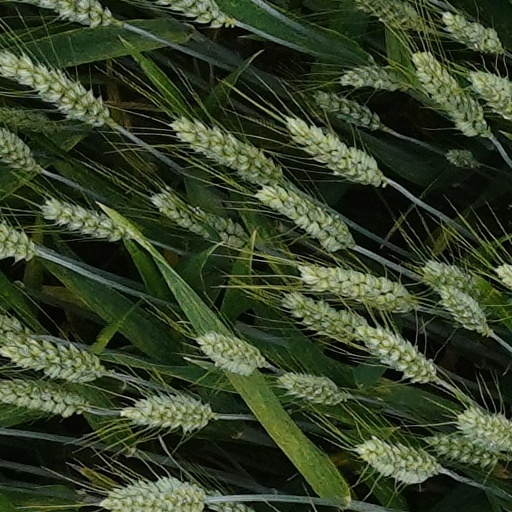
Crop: wheat